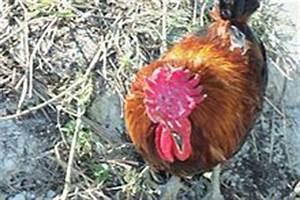
chicken